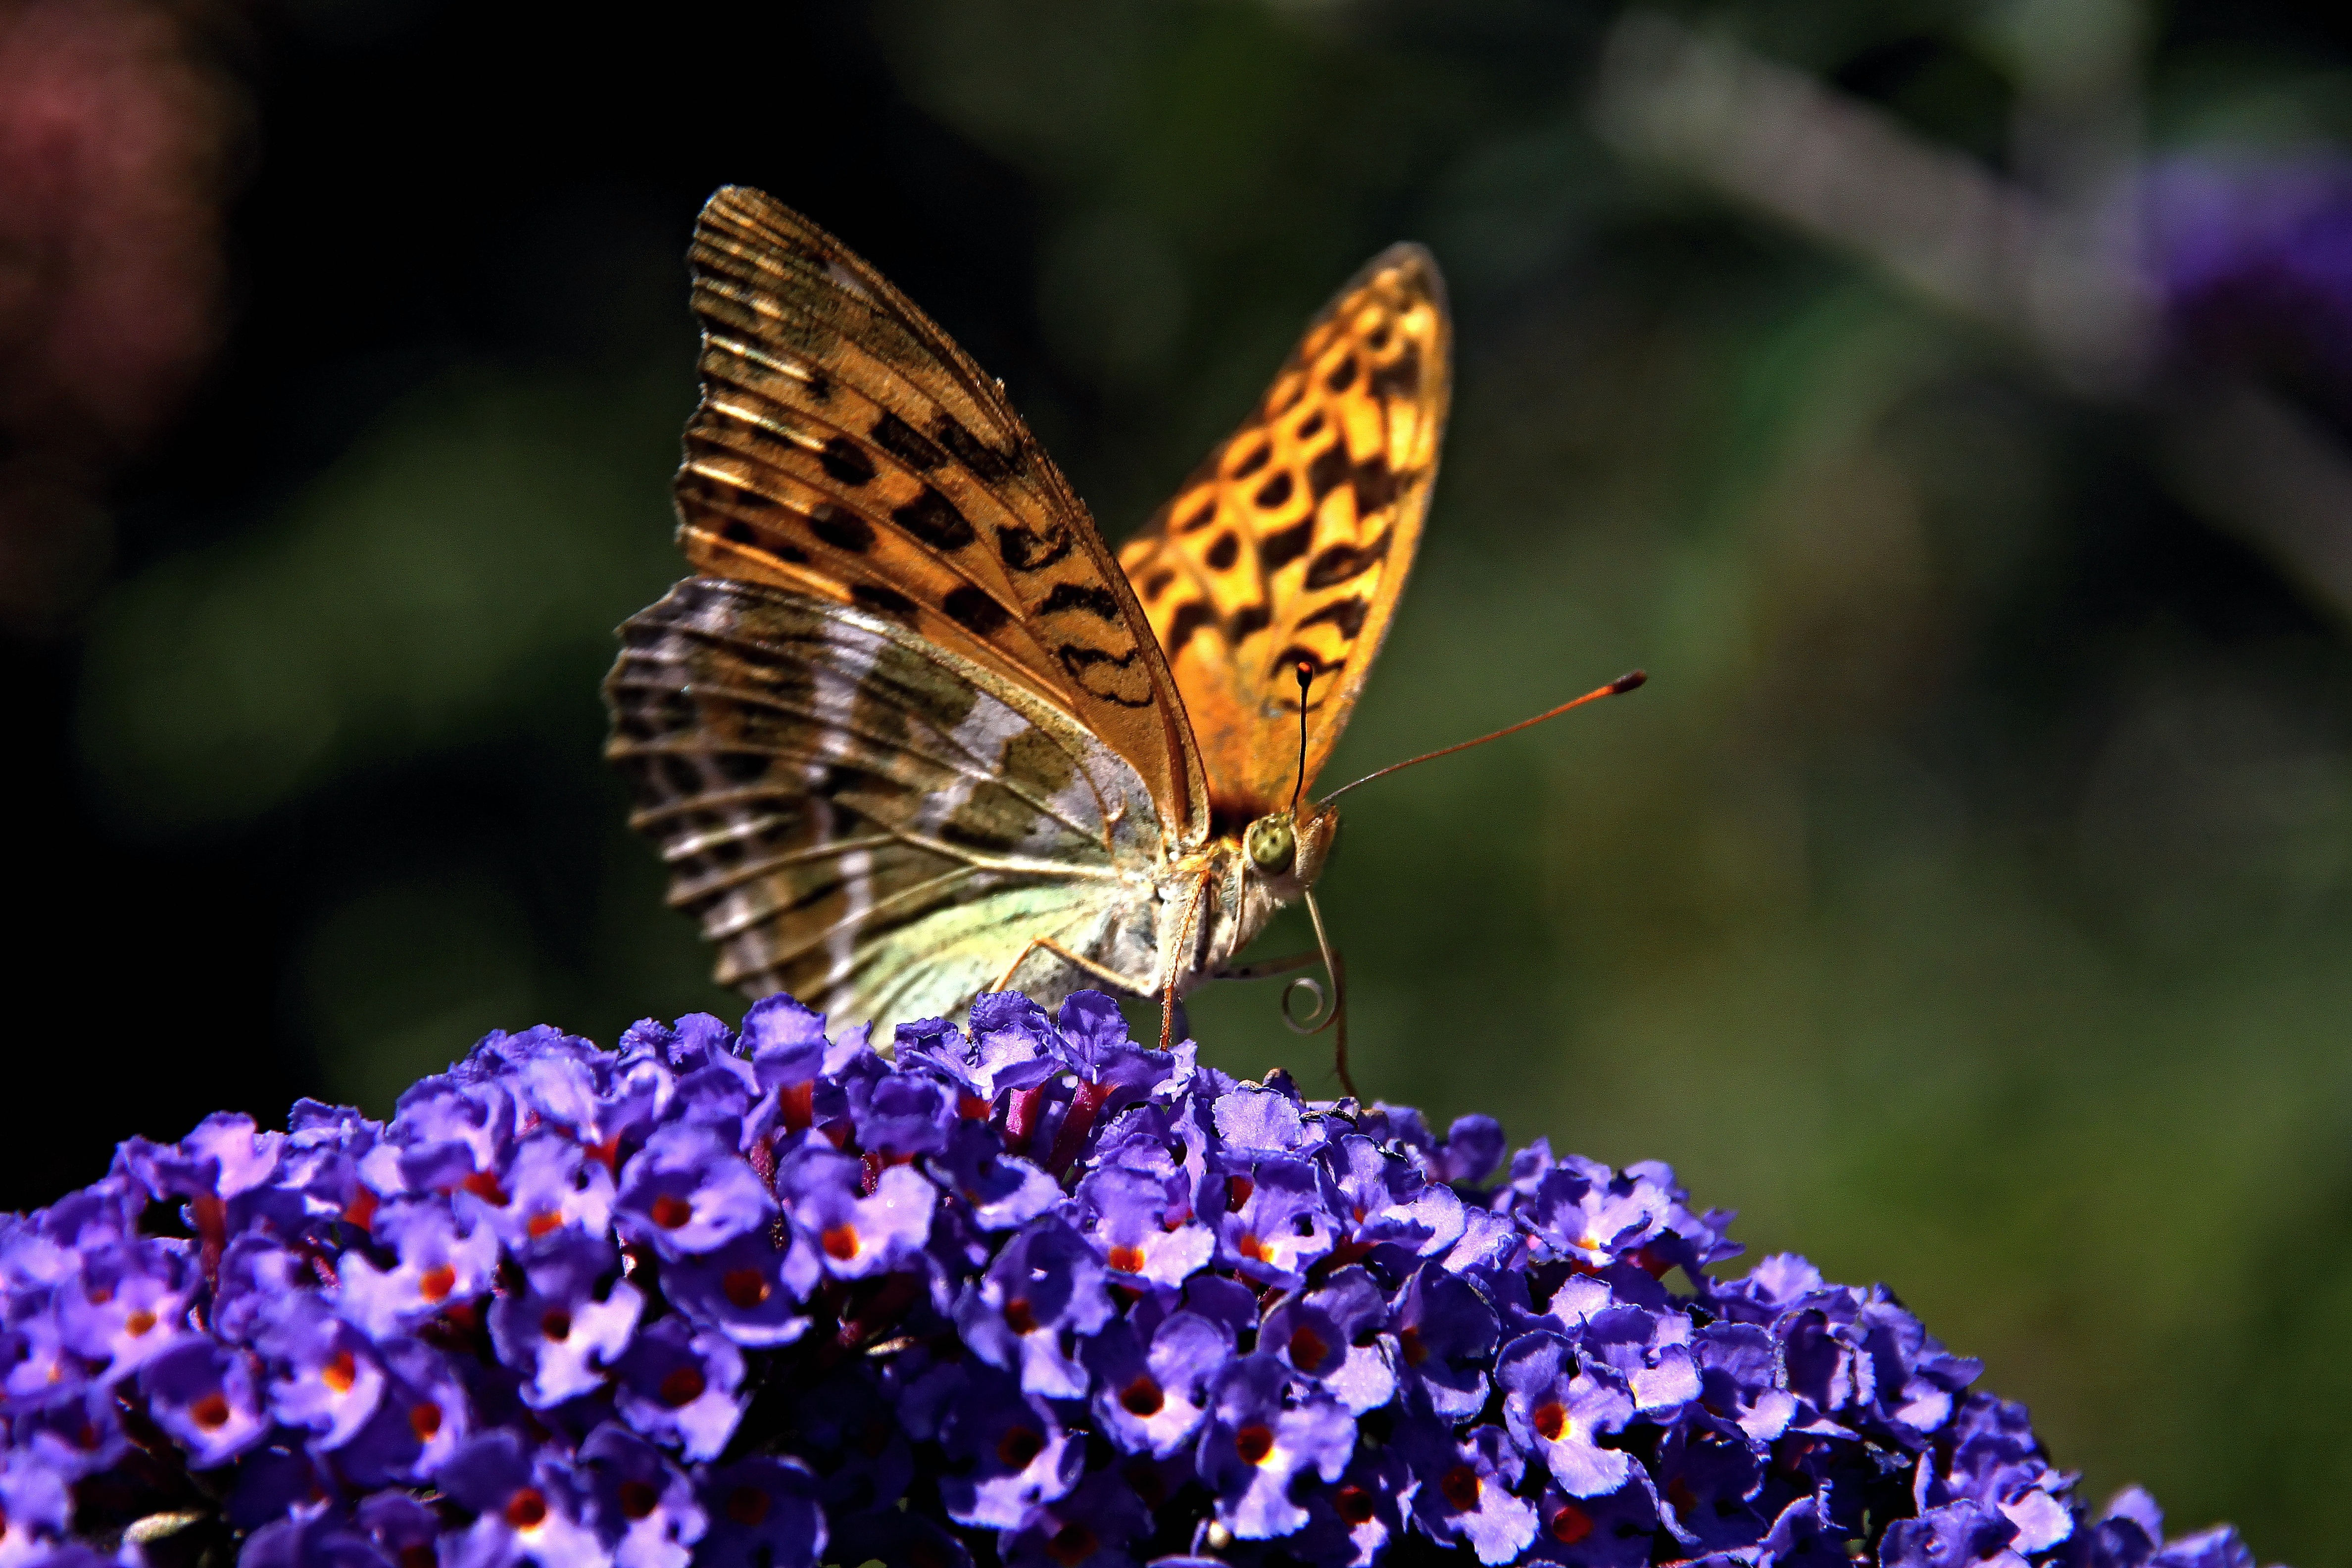
nature, wing, photography, flower, summer, wildlife, insect, brown, butterfly, flora, fauna, invertebrate, flowers, close up, nectar, macro photography, arthropod, public record, summer lilac, pollinator, moths and butterflies, lycaenid